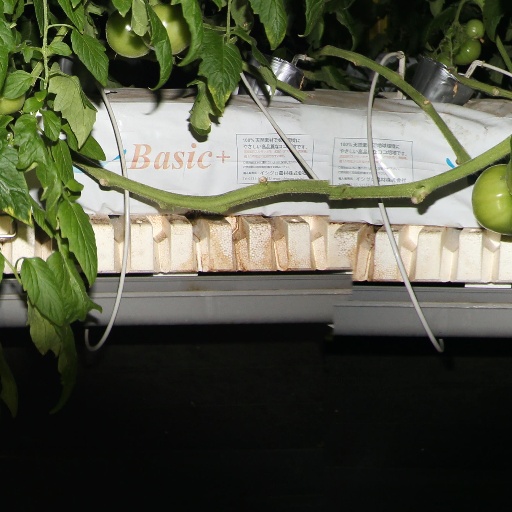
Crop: tomato